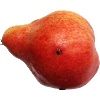
Label: Pear Red 1